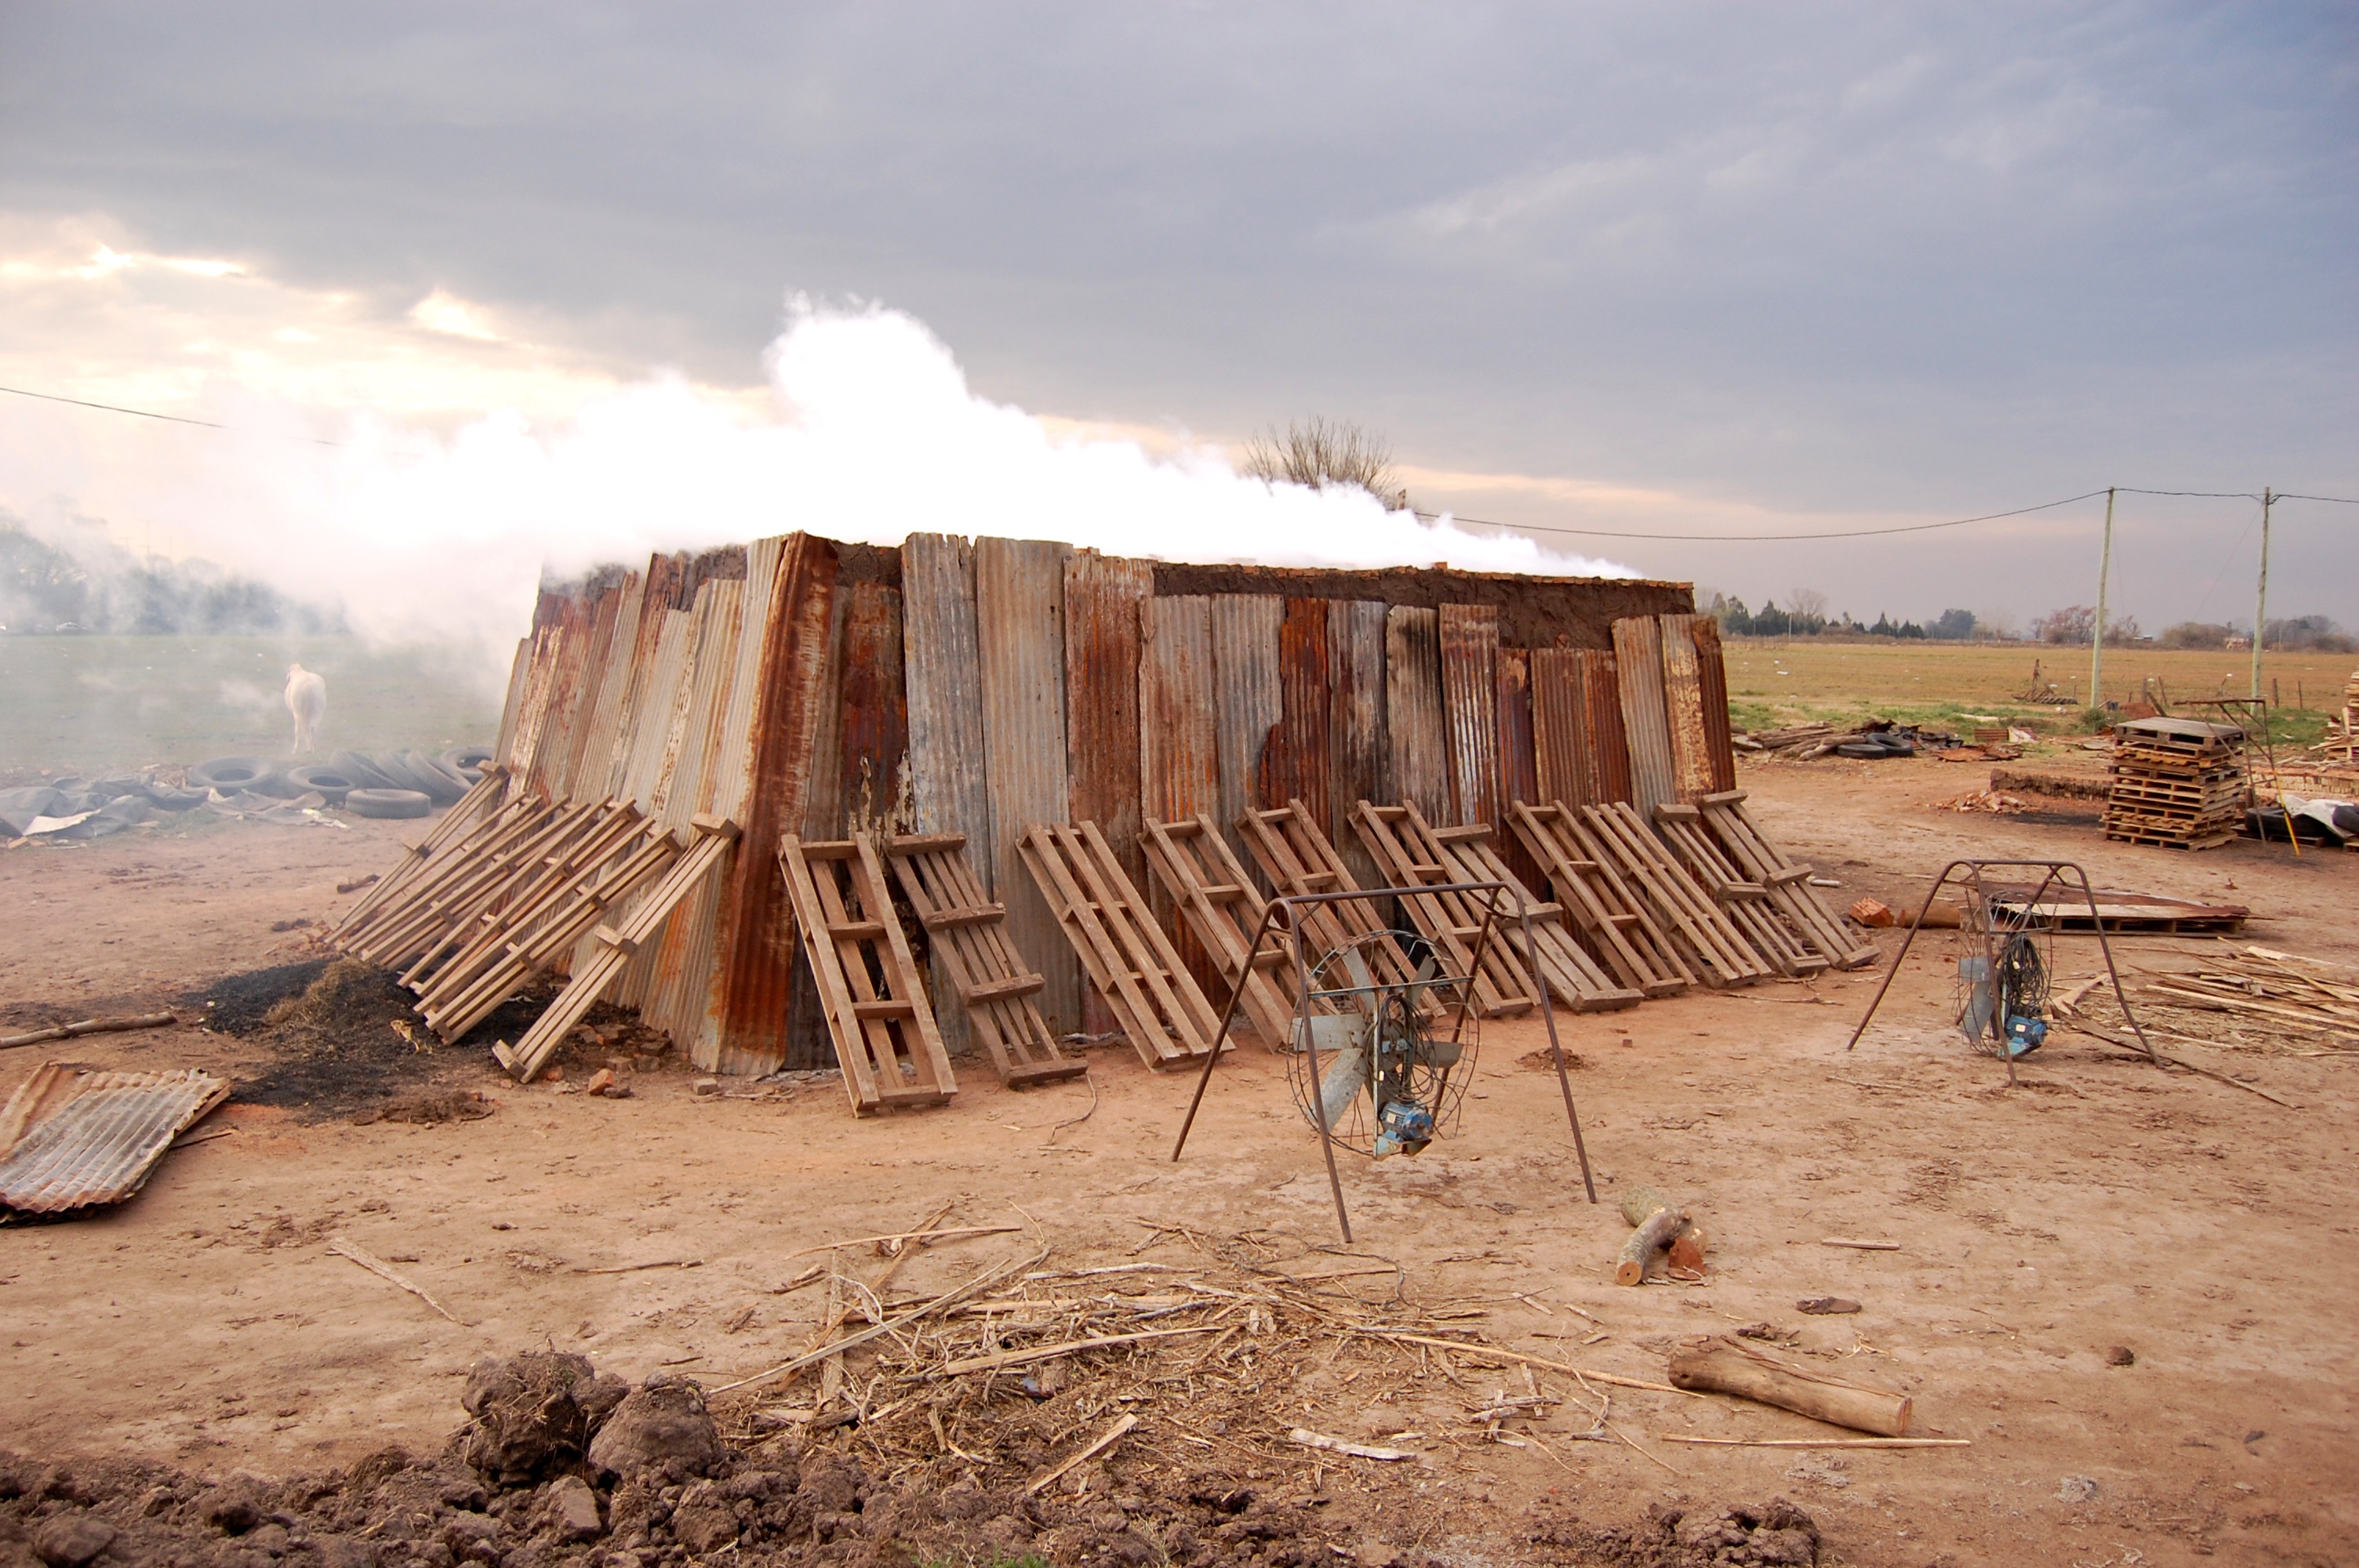
landscape, sand, rural, soil, brick, geology, ruins, handmade, oven, handmade bricks, natural environment